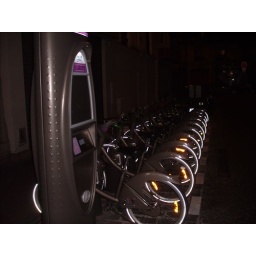
Cool bike rental machine in Paris.